Elsa Lára Arnardóttir

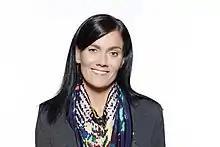
Elsa Lára Arnardóttir

Elsa Lára Arnardóttir (born 30 December 1975) is an Icelandic politician for the Progressive Party. From 2013 to 2017, she served as a member of the Althing for the Northwest constituency.